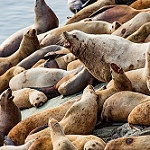
Label: sea